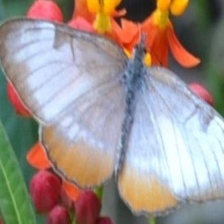
Species: MESTRA